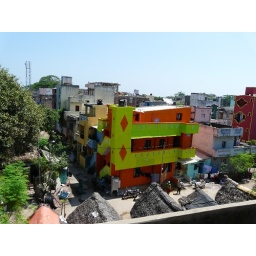
houses near Marina beach